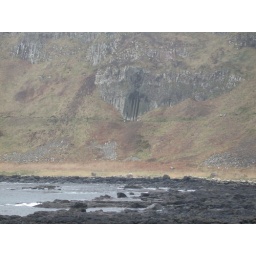
More interesting rock forms by the ocean and part way up the hill